Geevor Tin Mine

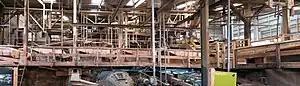
Part of the interior of the ore processing mill, open to visitors

Geevor's new Hard Rock museum is part of the final stage of this improvement programme. The museum tells the story of tin mining in Cornwall and Geevor in particular, showing what happened on the surface and underground and what life was like for those who worked there, including oral history recordings. Visitors can also walk through the mine buildings to see the original machinery and there is a guided underground tour into Wheal Mexico, an 18th-century mine. The site has a souvenir shop and a cafe that overlooks the Atlantic Ocean. There are interactive activities e.g. panning for gold and gemstones.